Chaïm Soutine

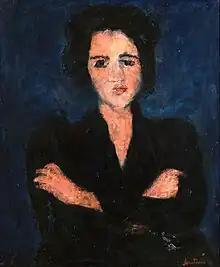
"Eva"

In February 2006, an oil painting of his controversial and iconic series "Le Bœuf Écorché" (1924) sold for a record £7.8 million ($13.8 million) to an anonymous buyer at a Christie's auction held in London—after it was estimated to fetch £4.8 million. In February 2007, a 1921 portrait of an unidentified man with a red scarf ("L'Homme au Foulard Rouge") sold for $17.2 million—a new record—at Sotheby's London auction house.